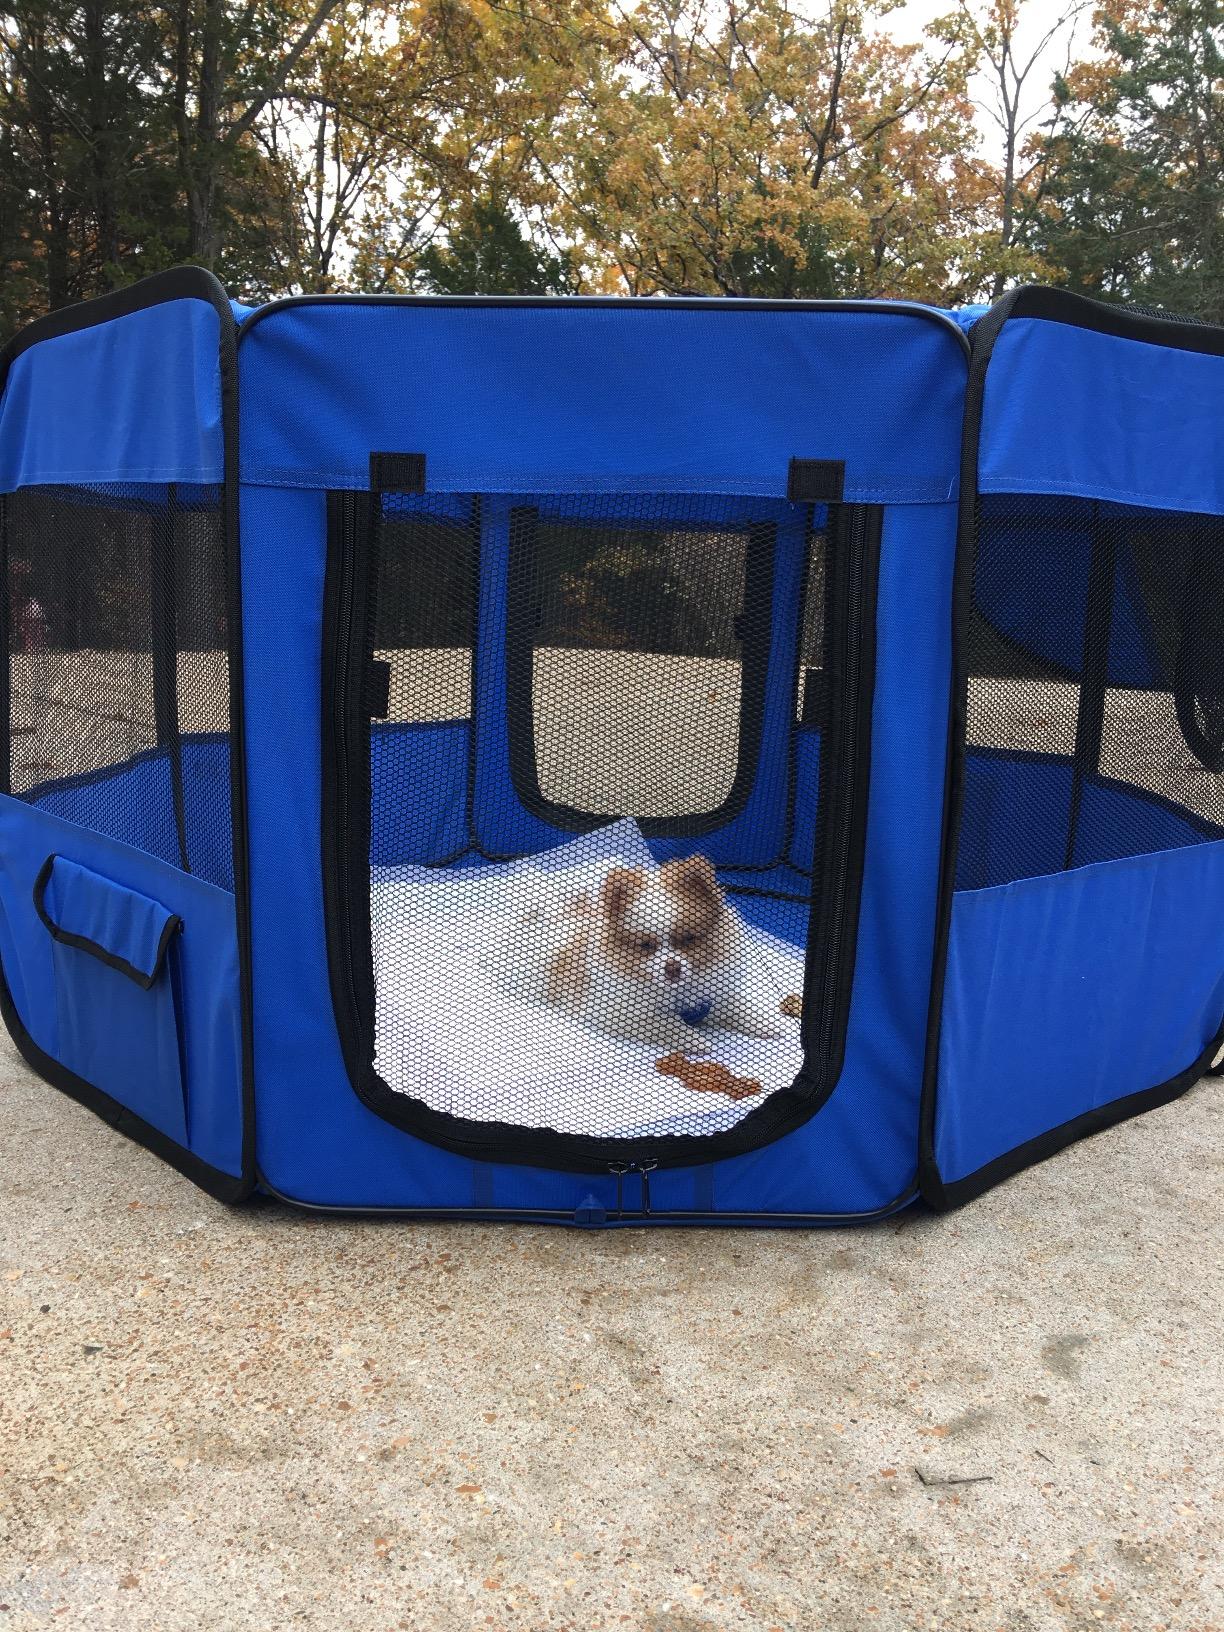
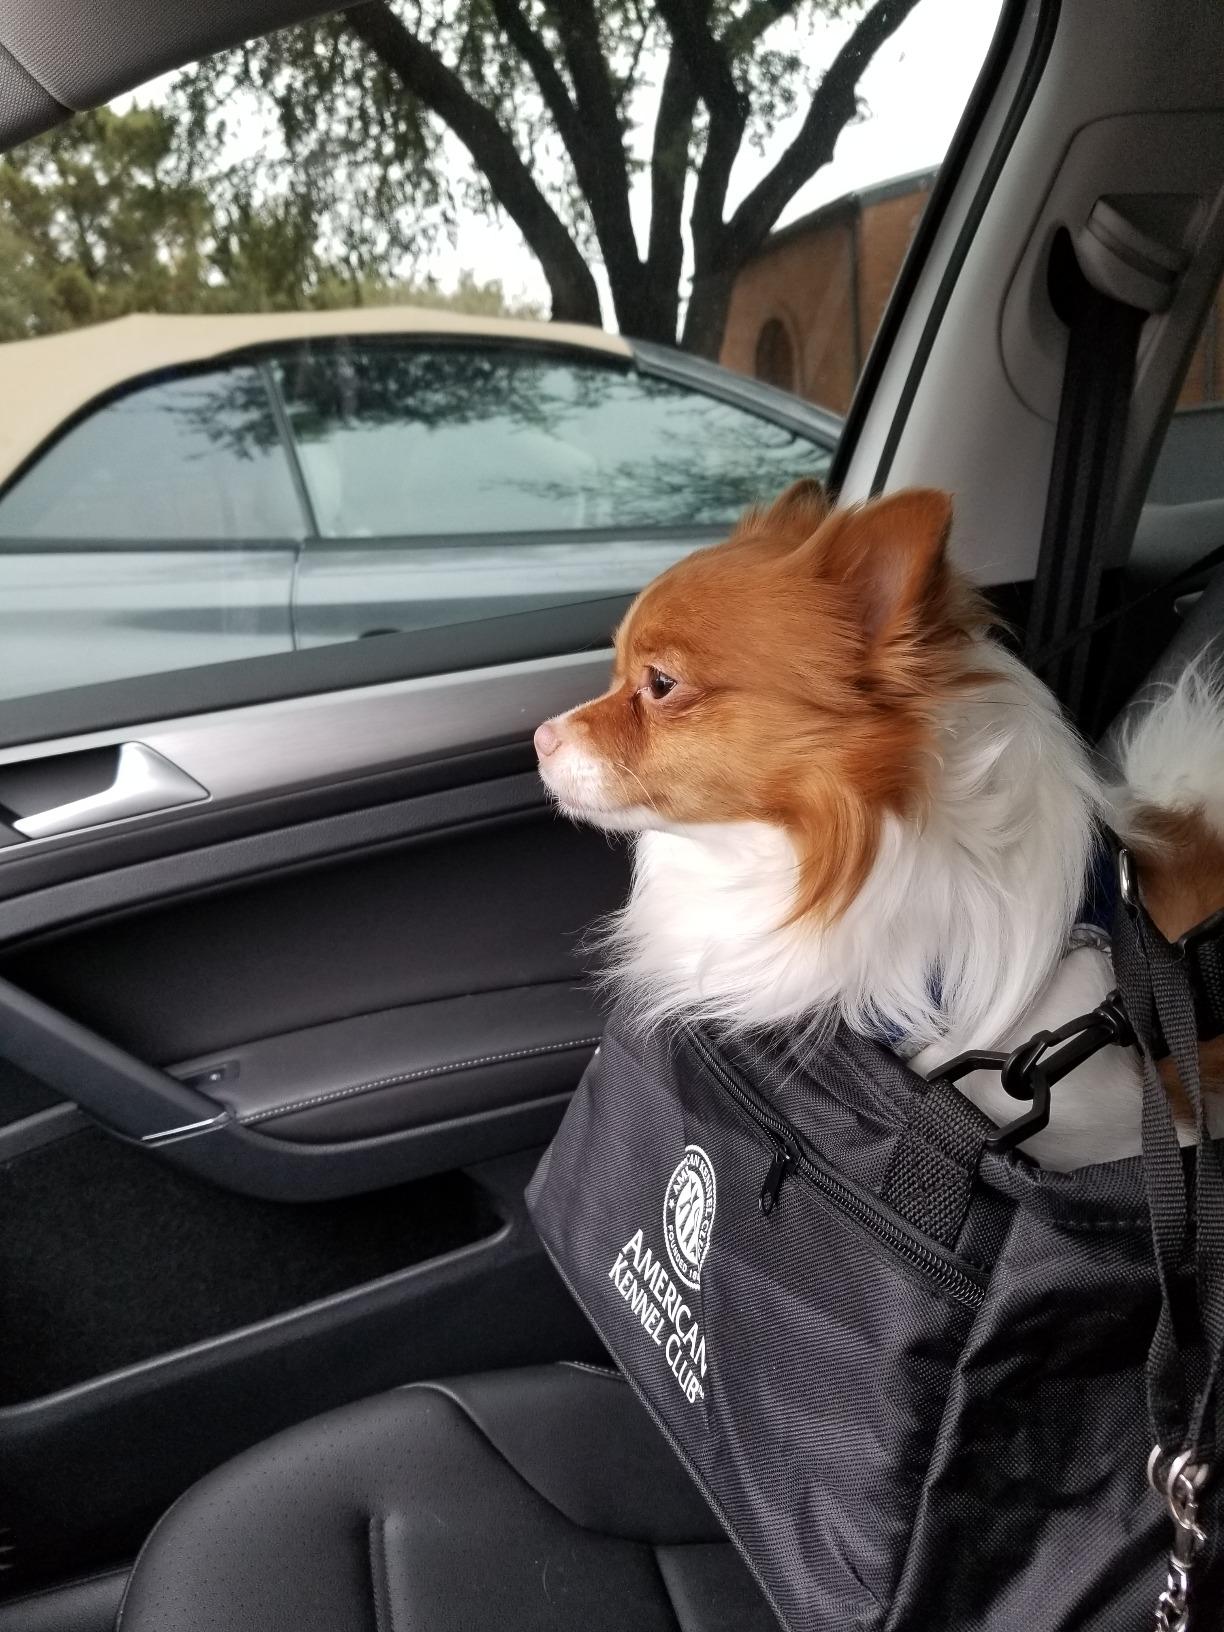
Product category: items_kennel
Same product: no